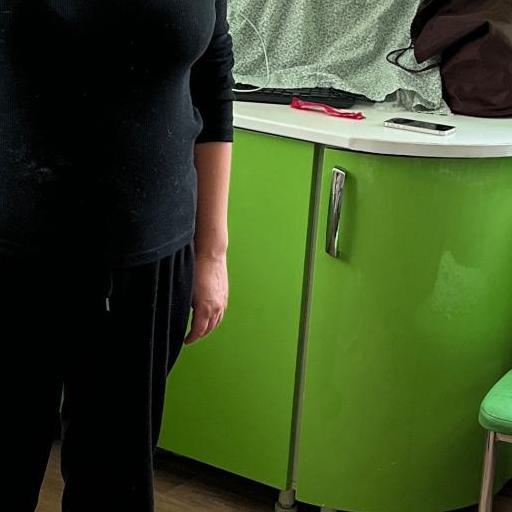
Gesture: no_gesture